Voyeurism

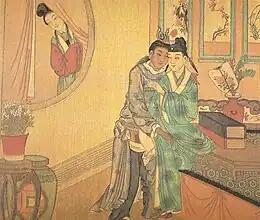
Woman spies on male couple, 18th-century, Qing Dynasty.

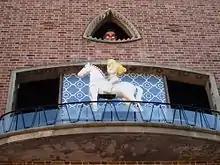
The Lady Godiva Clock in Coventry displays her naked ride through the city and Peeping Tom's voyeurism.

Research shows that, like almost all paraphilias, voyeurism is more common in men than in women. However, research has found that men and women both report roughly the same likelihood that they would hypothetically engage in voyeurism. There appears to be a greater gender difference when actually presented with the opportunity to perform voyeurism. There is very little research done on voyeurism in women, so very little is known on the subject which limits the degree to which it can generalize to normal female populations.